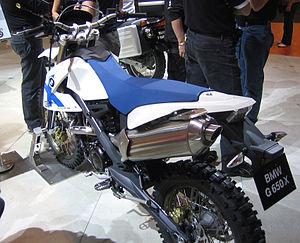
Les G 650 sont une série de motocyclettes du constructeur allemand BMW.